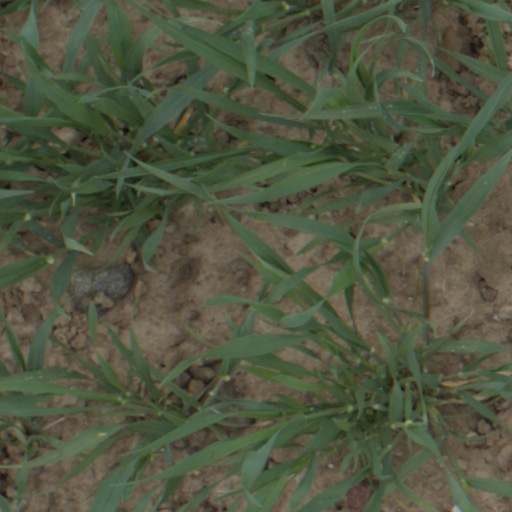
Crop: wheat